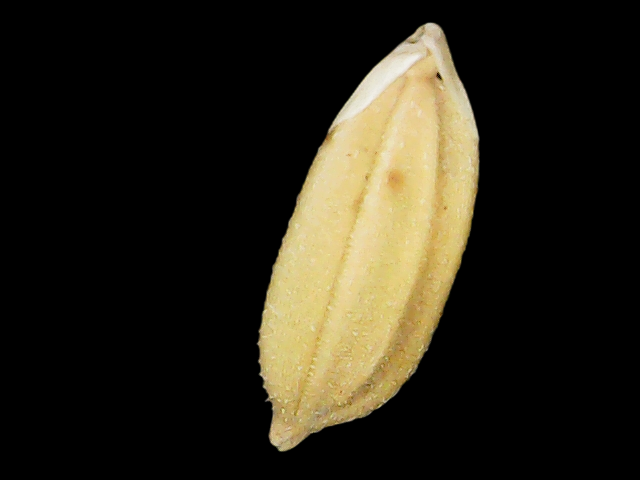
Rice variety: Binadhan08